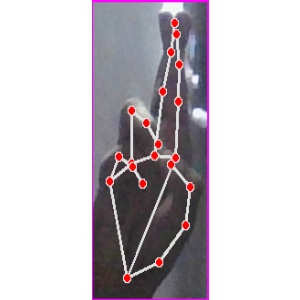
अक्षर: र